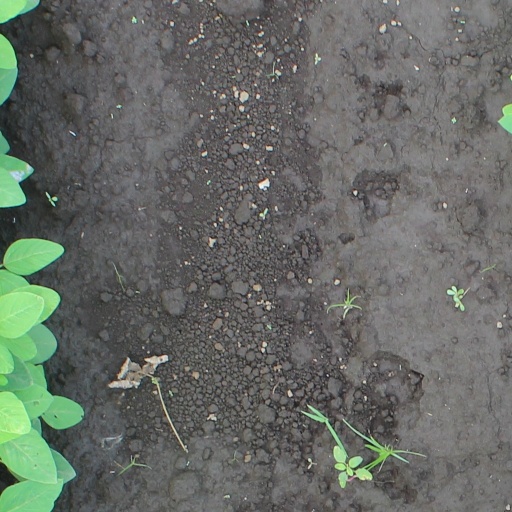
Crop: soybean